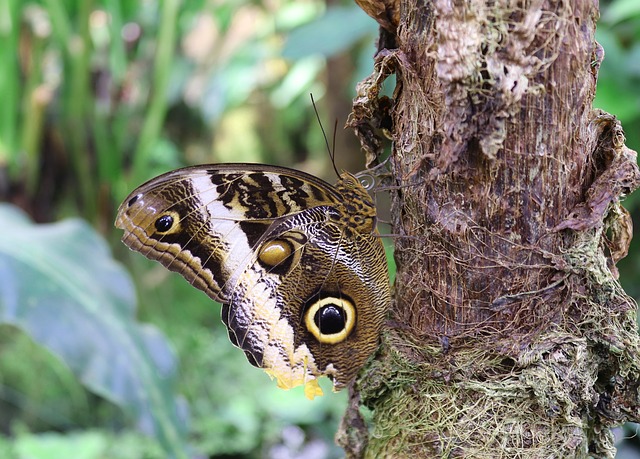
Label: butterfly